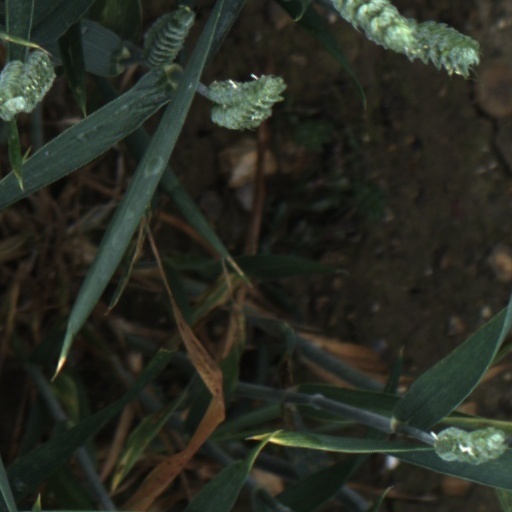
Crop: wheat